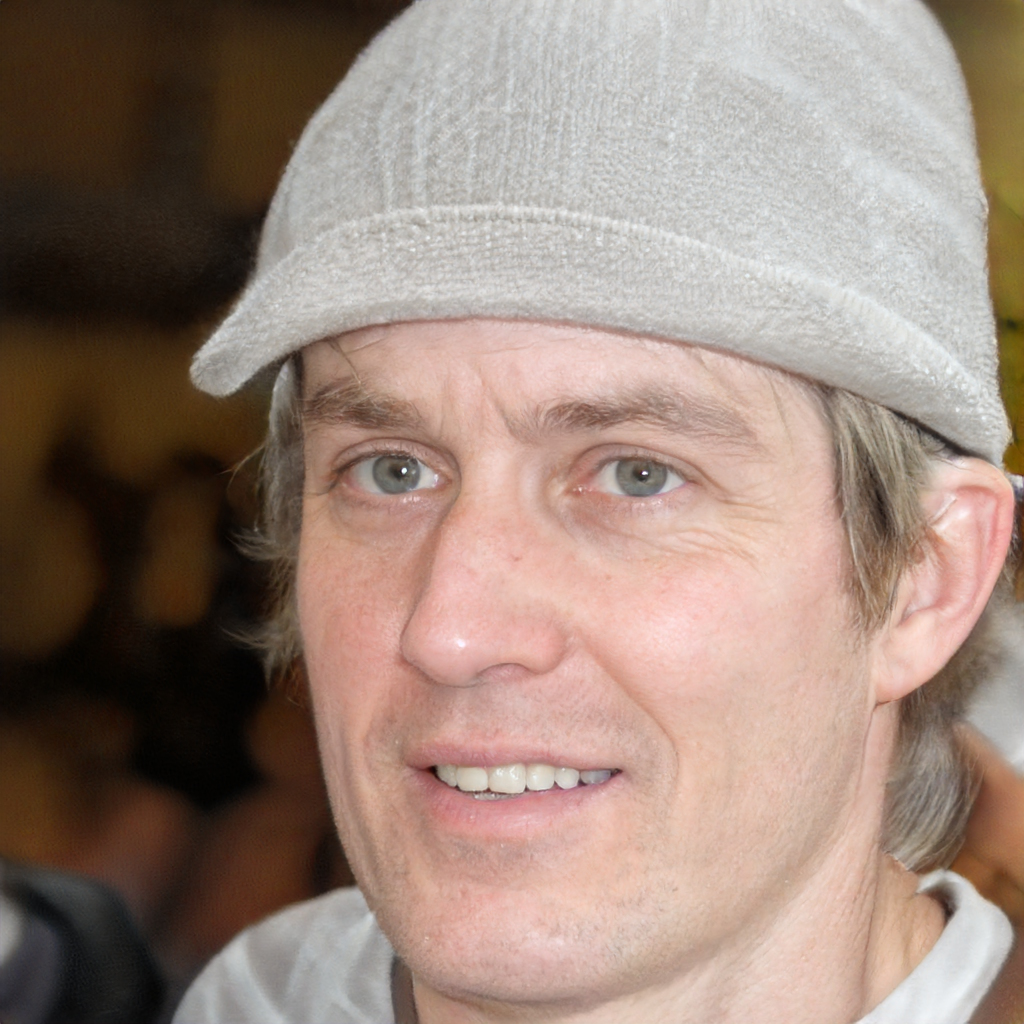
Gender: Male